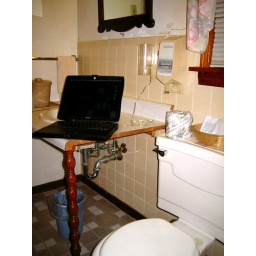
so sketchy that the only phone jack I could find was in the bathroom